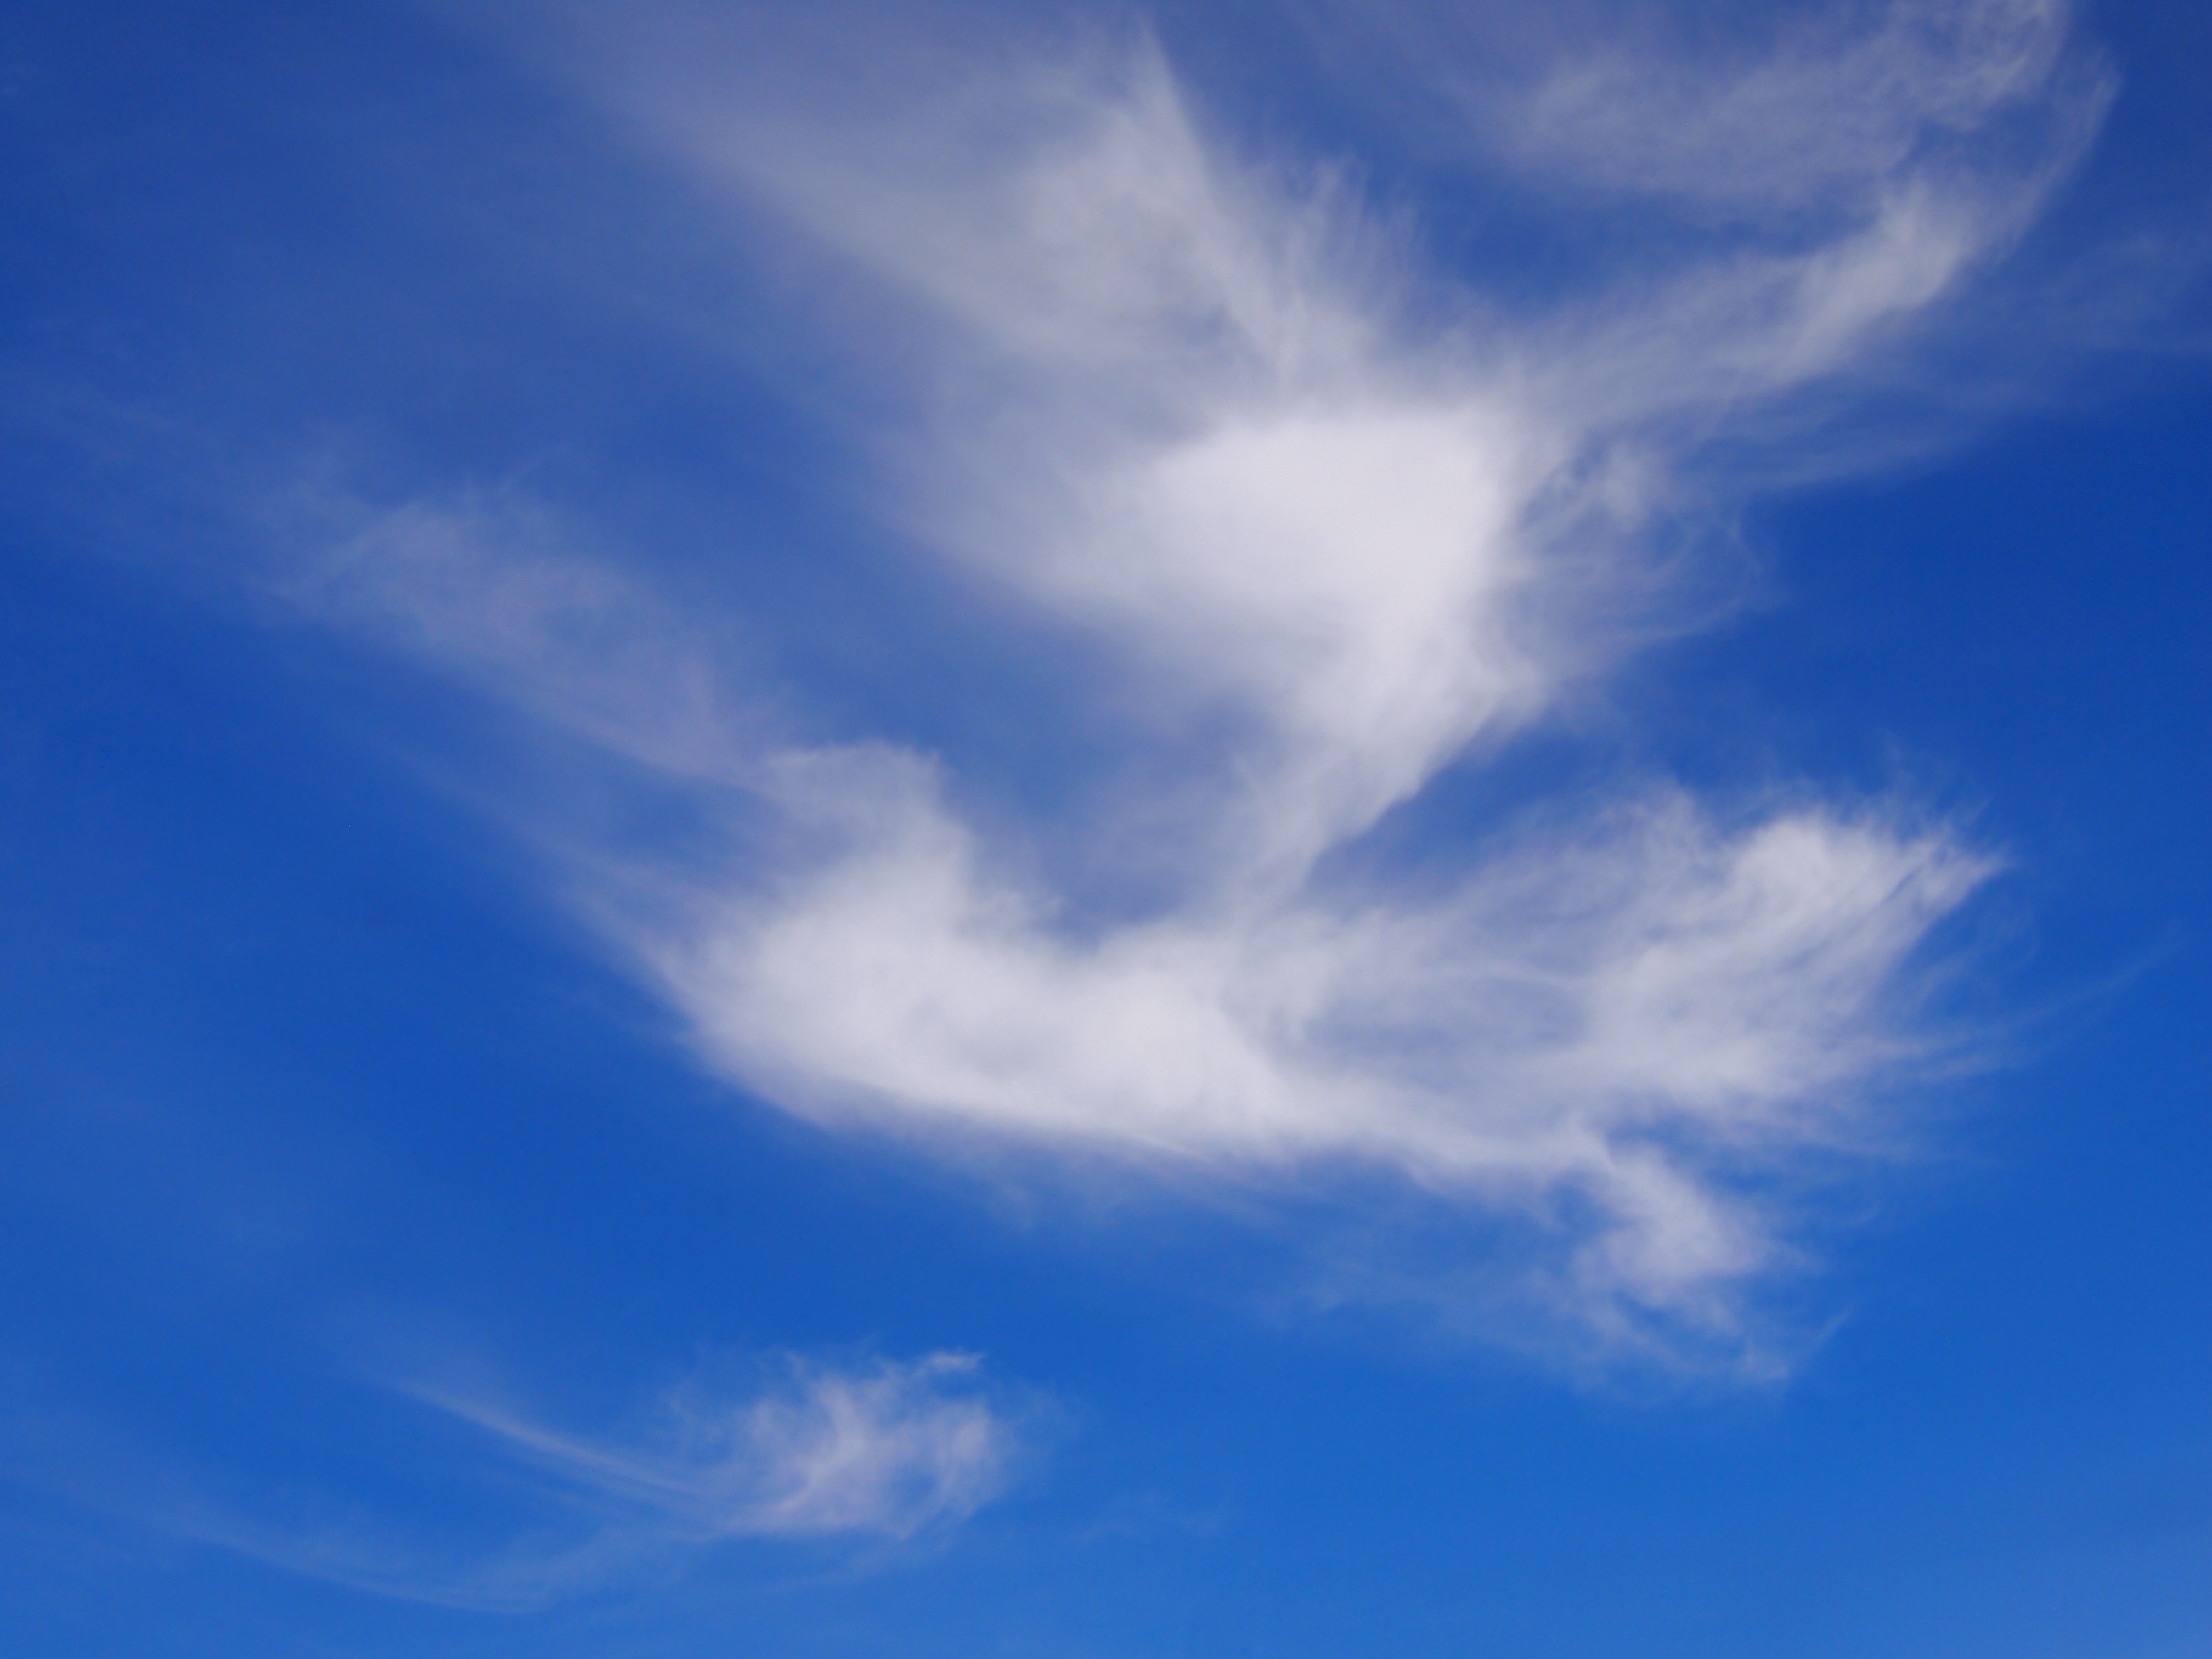
sea, horizon, cloud, sky, white, sunlight, atmosphere, daytime, cumulus, blue, japan, blue sky, yokosuka, kanagawa japan, mabori kaigan, tokyo bay, antomasako, meteorological phenomenon, atmosphere of earth